Unisys 2200 Series system architecture

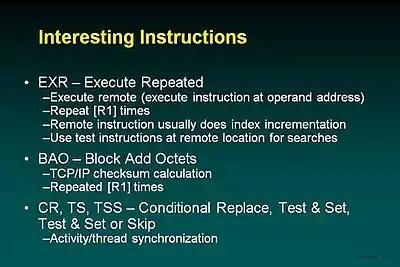

The most interesting instructions in the 2200 repertoire are the locking and synchronization instructions. Conditional replace is familiar and quite similar to Compare and Swap in the Intel architecture. These instructions always gain exclusive use of the memory/cache-line holding the referenced word. TS and TSS check a bit in the referenced word. If the bit is clear, they set it and continue (TS) or skip (TSS). If the bit is set, they either interrupt (TS) or fall through to the next instruction(TSS). On a TS interrupt the OS takes one of several actions depending on the instruction sequence and activity priority. Real time and Exec activities simply get control back to allow retry unless there is an even higher-priority activity waiting. The presumption is that the lock is set on another processor and will soon be cleared. If it is a user activity not running at real time priority, it may have its priority temporarily reduced and be placed back in the dispatching queues.